Nicosia Cathedral

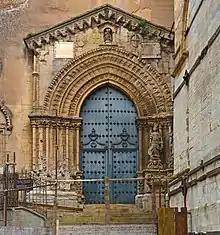
Main portal

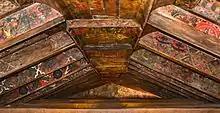
Wooden ceiling of nave.

The church has two main access points. There is a portico with shallow ogival arches facing a Piazza Garibaldi with a fountain. The main portal on the facade has a Gothic and Romanesque portal, rich with a leafy sculptural decoration. At the base are statues depicting the four cardinal virtues (prudence, strength, justice, and temperance) and above the tympanum are the three theologic virtues: faith, hope and charity.